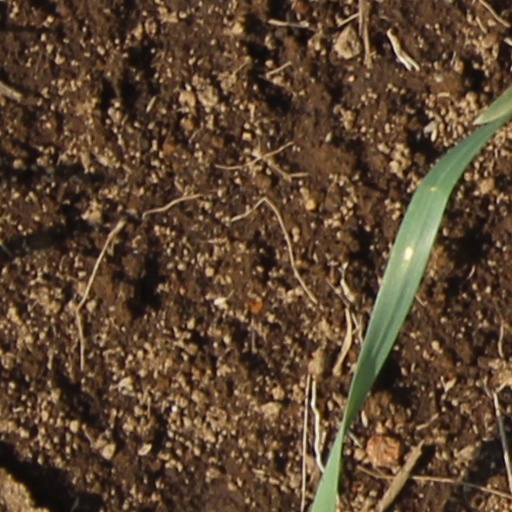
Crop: wheat